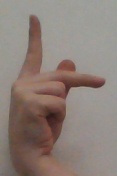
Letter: dha